Alexandria, Louisiana

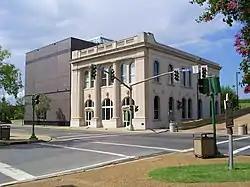
An historic former Rapides Bank and Trust Company building houses part of the Alexandria Museum of Art to the left in photo.

An annual three-day festival is held in downtown Alexandria around late April and early May. The festival, established in 2013, was created around a former successful stand-alone event, the Louisiana Dragon Boat Races. It features the race and other former stand-alone events such as Dinner on the Bricks and the ArtWalk (now Art Fête) along with various booth venues, food, and live music, as well as the Kids Fête and Classic Car Fête.